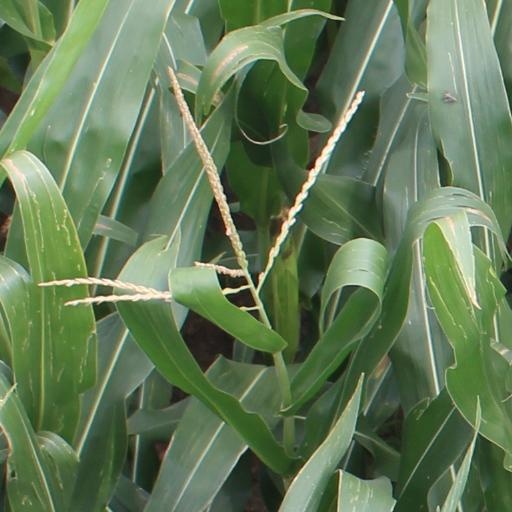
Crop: maize; corn